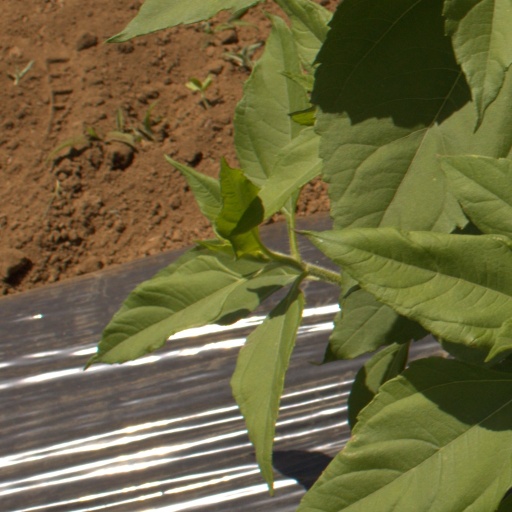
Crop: Jerusalem artichoke